Fresno, California

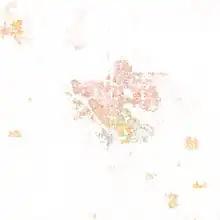
Map of racial distribution in Fresno, 2010 U.S. Census. Each dot is 25 people:

Fresno is the larger principal city of the Fresno-Madera CSA, a Combined Statistical Area that includes the Fresno (Fresno County) and Madera (Madera County) metropolitan areas, which had a combined population of 922,516 at the 2000 census.